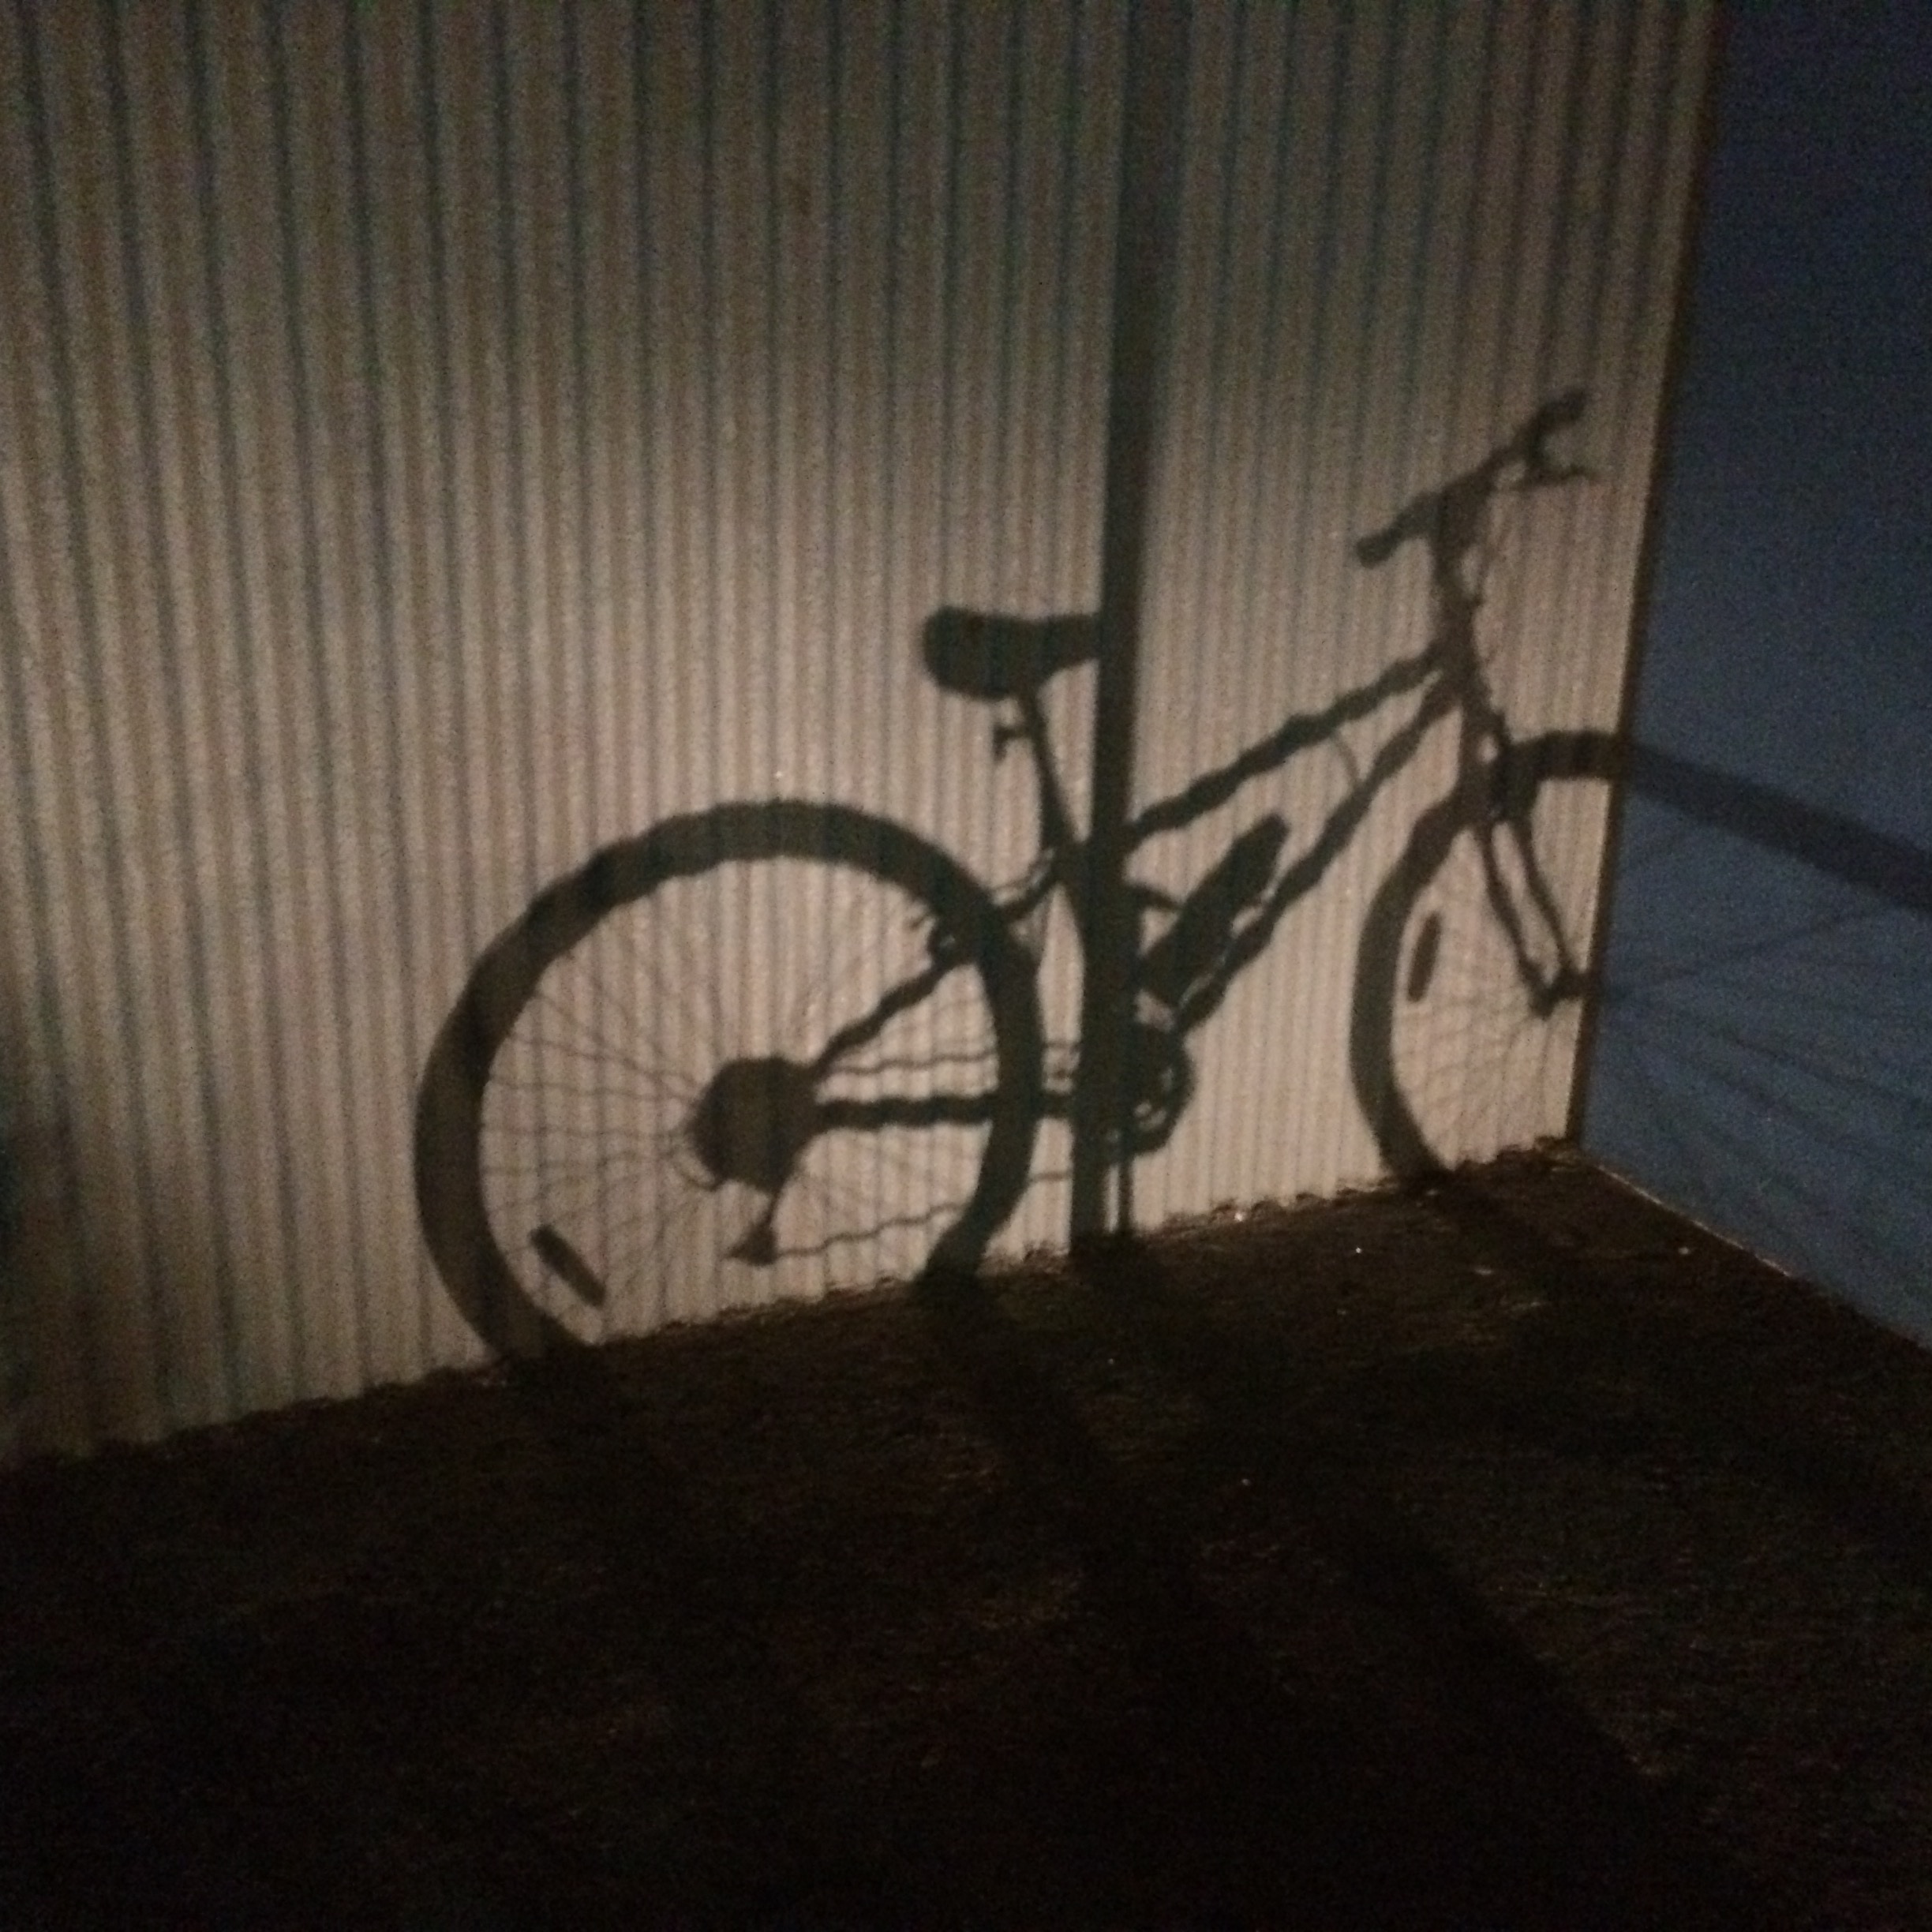
light, wood, bicycle, vehicle, shadow, darkness, shape